Michele Allasia

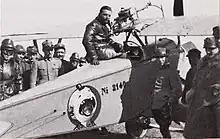

Sottotenente Michele Allasia was a World War I fighter ace credited with five aerial victories.